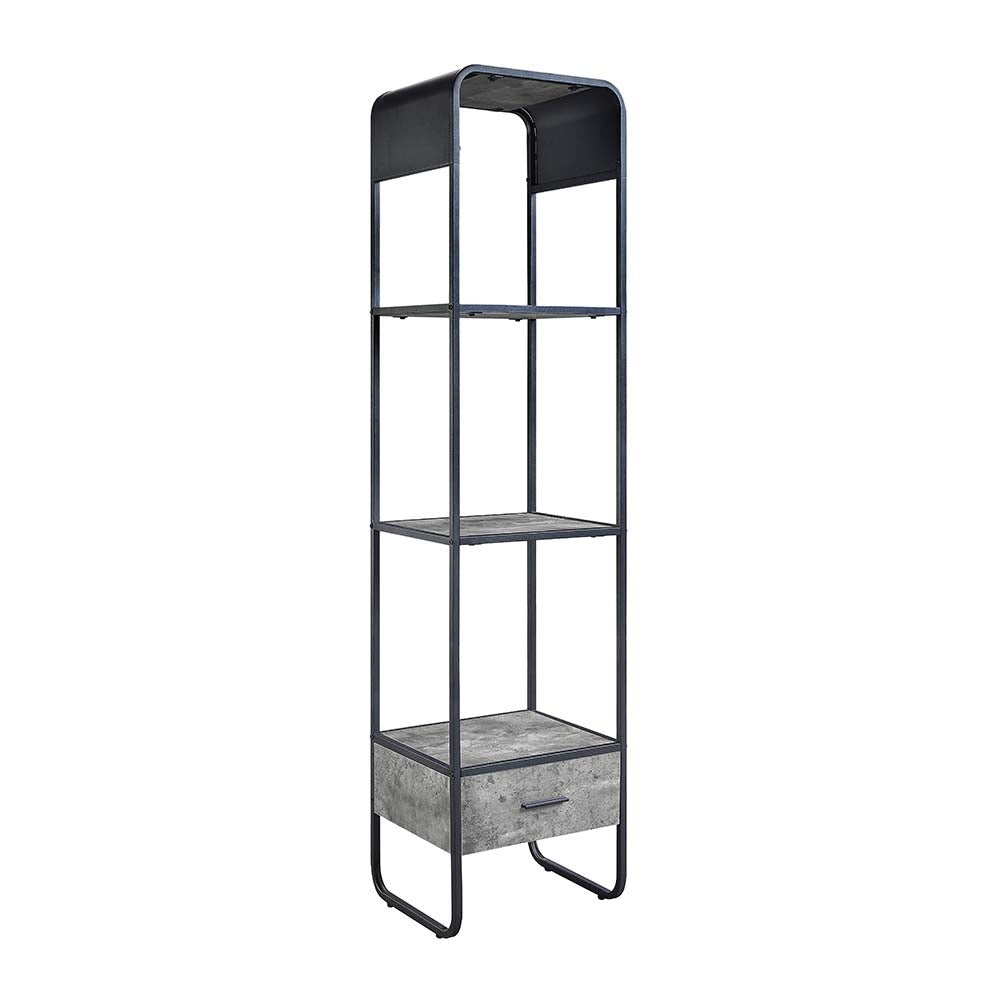
ACME Raziela Concrete Gray & Black Finish Side Pier Model LV01144
Item Description: Side Pier UPC: 840412048401 SKU: LV01144 Product Finish: Concrete Gray & Black Finish Collection Name: Raziela Assembly Required: Yes Product Dimensions: 16"L x 14"W x 66"H Product Material: Composite Wood, Metal, Veneer Product Feature: KD Structure 1/2 Extension Drawer Side Metal Glide Drawer Curved Edges Design Metal Frame
Brand: Acme Furniture
Category: Office Supplies > Office Carts > Book Carts